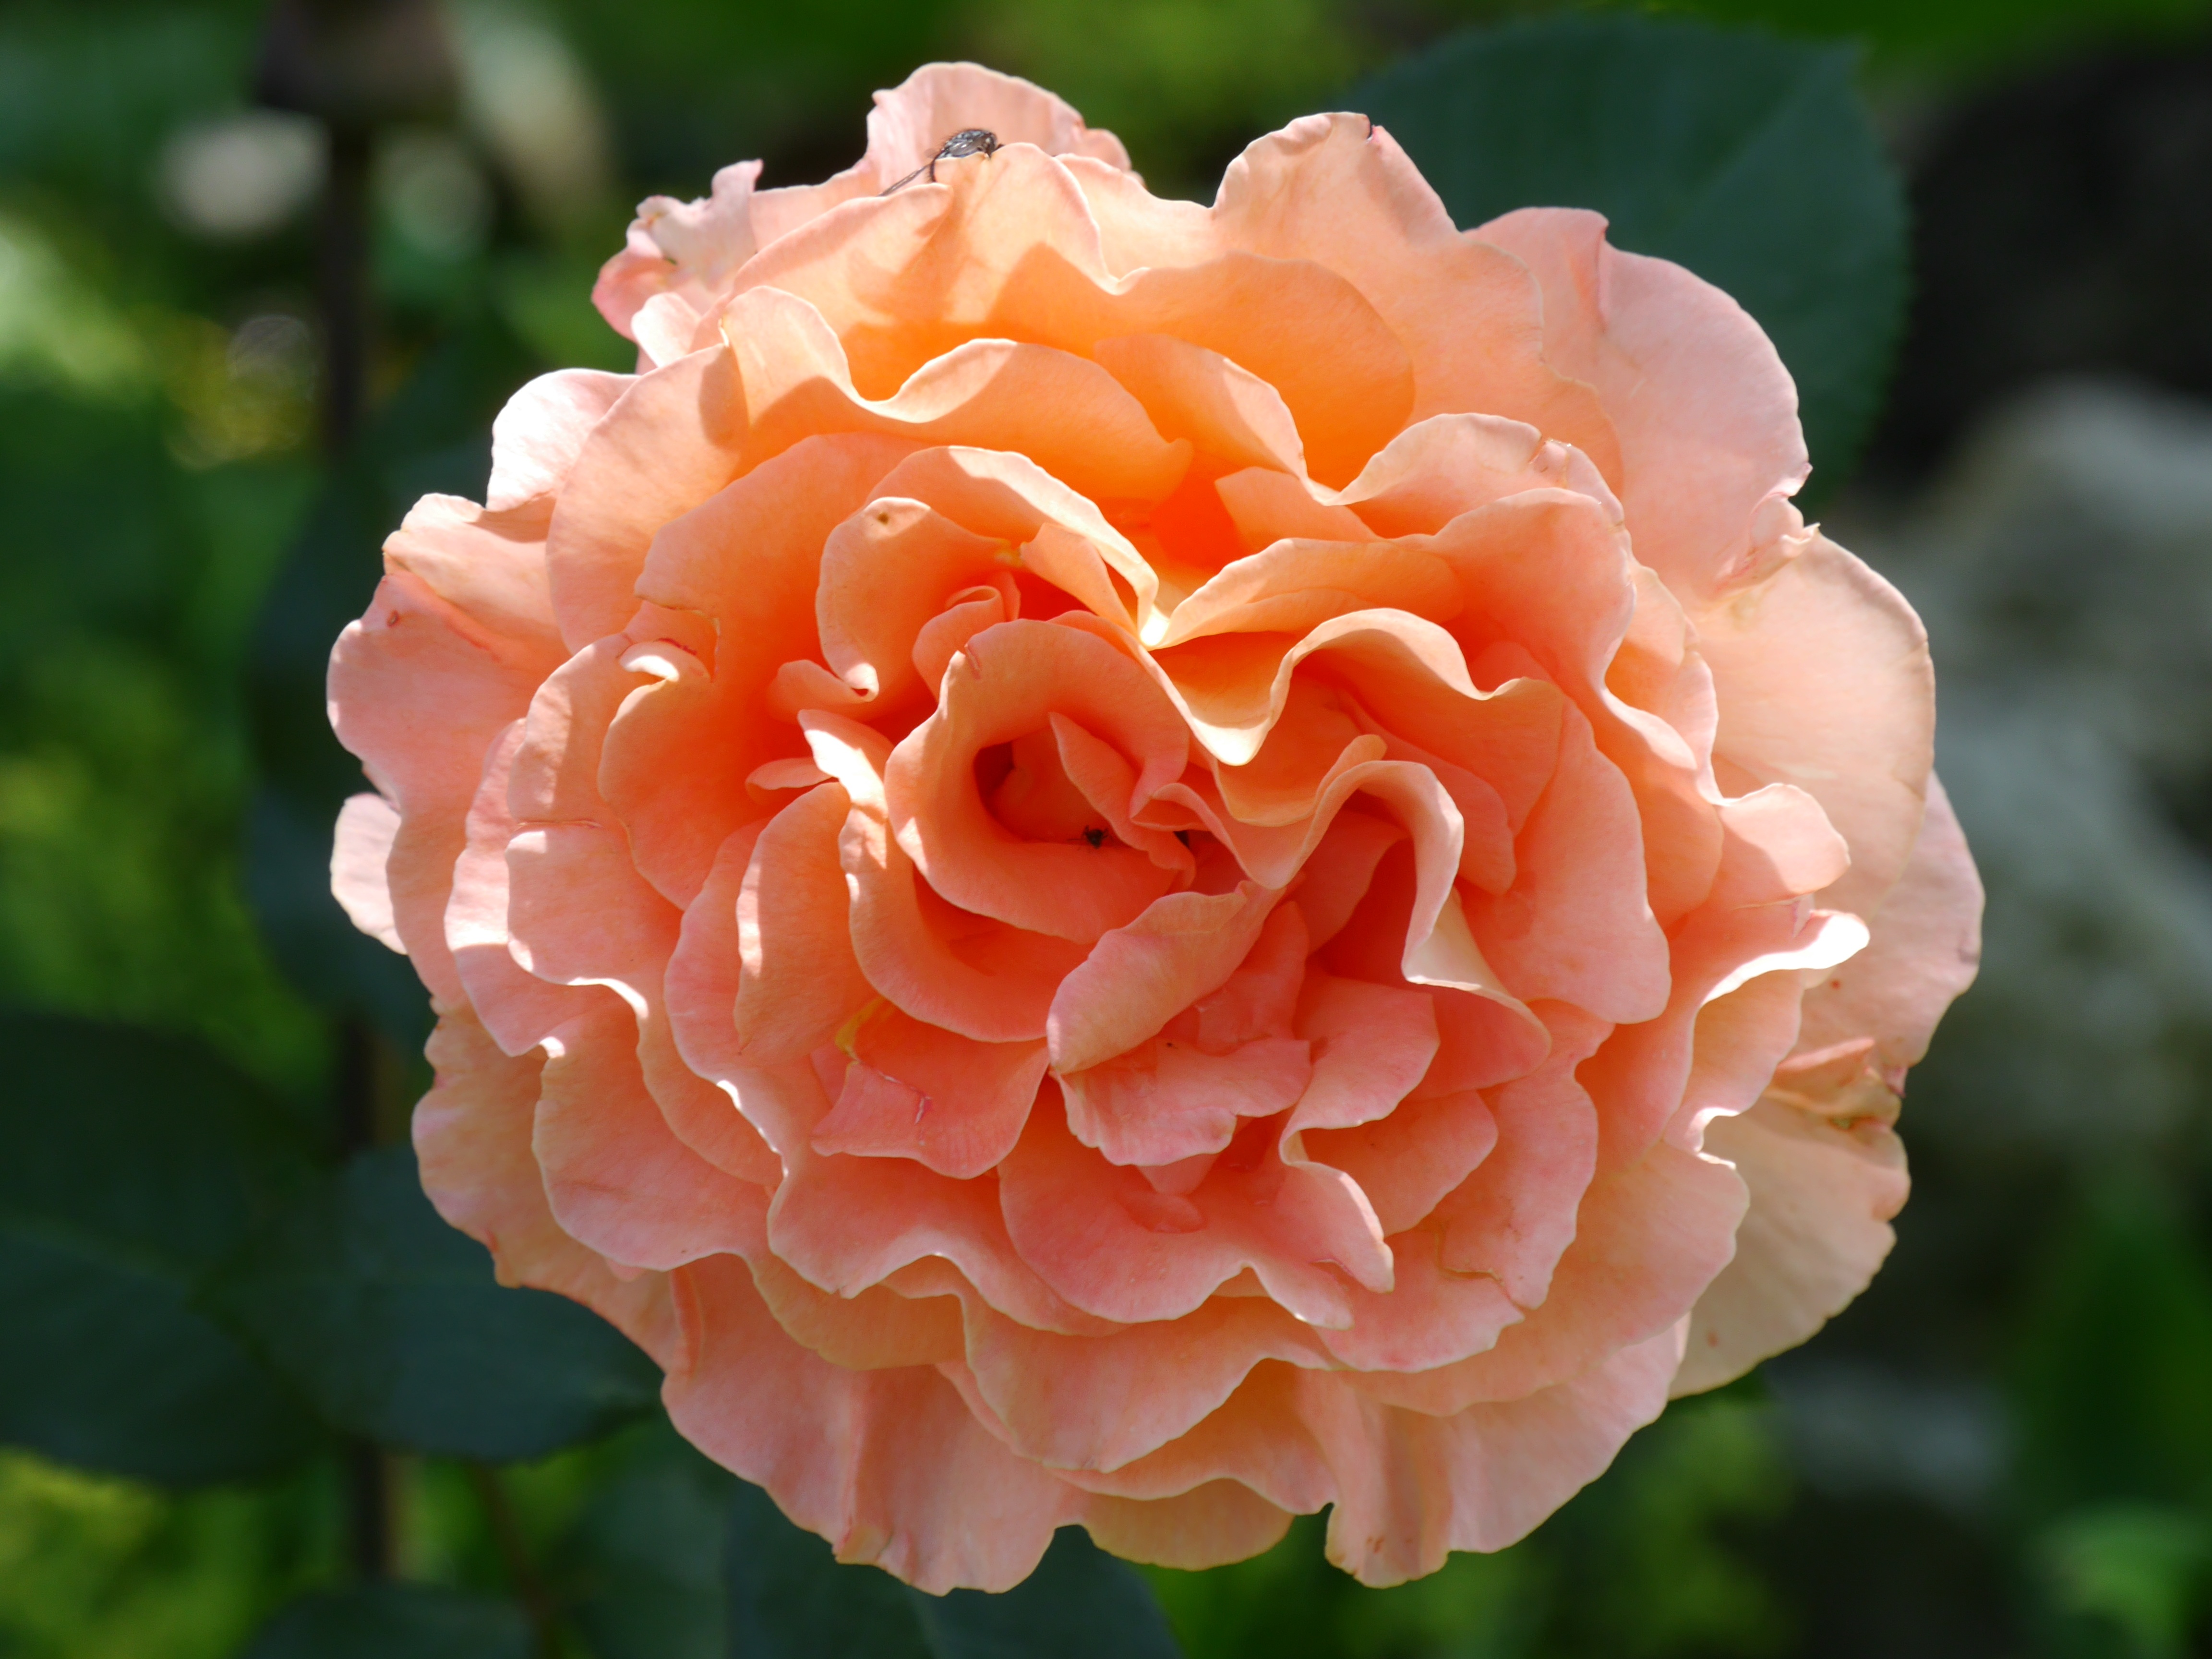
plant, flower, petal, rose, flora, background, salmon, floribunda, flowering plant, garden roses, rose family, land plant, rosa centifolia, rose order